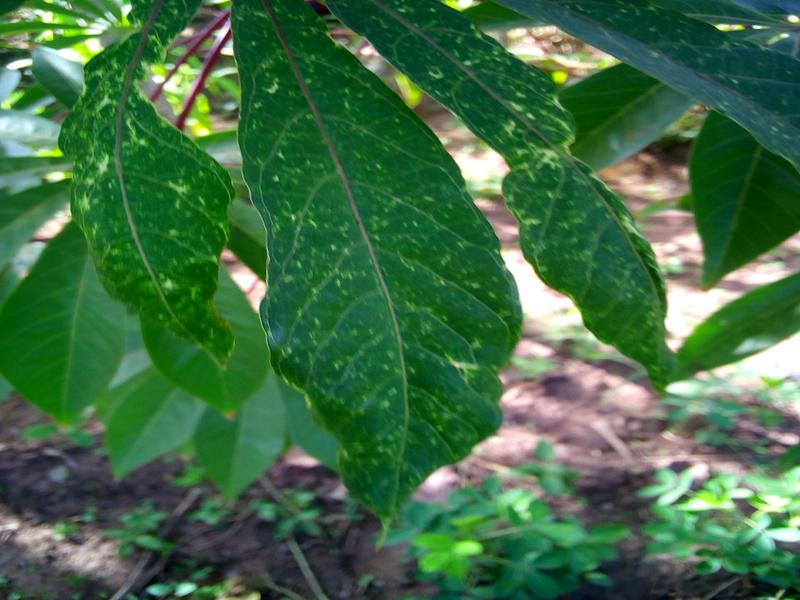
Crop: cassava
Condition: green_mottle